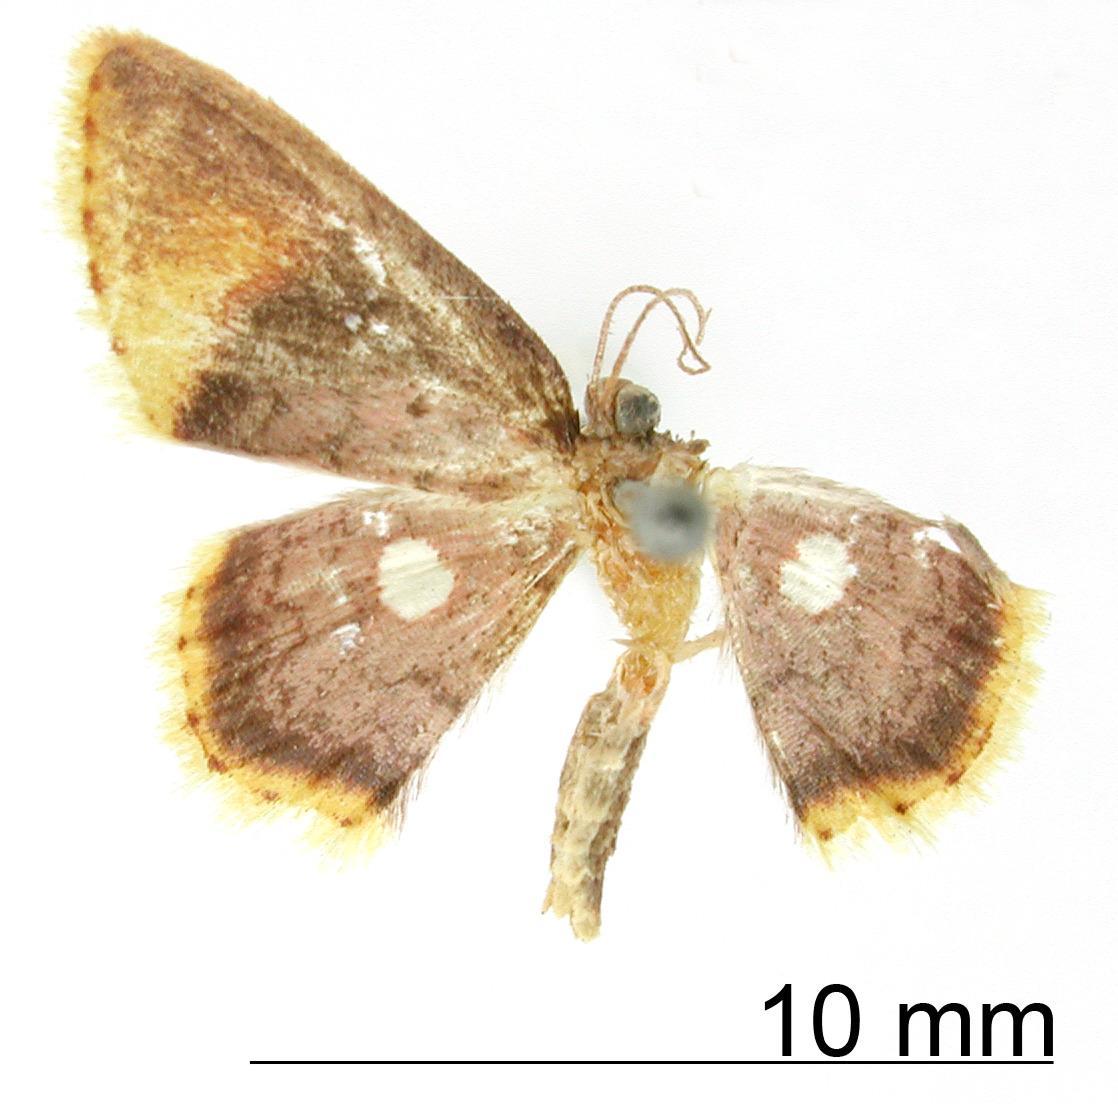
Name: Pammeris albiguttata
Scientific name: Pammeris albiguttata Warren, 1906
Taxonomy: Animalia, Arthropoda, Insecta, Lepidoptera, Geometridae, Sterrhinae
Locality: St. Laurent, Maroni, St. Laurant du Maroni, French Guiana
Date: Nov 1904